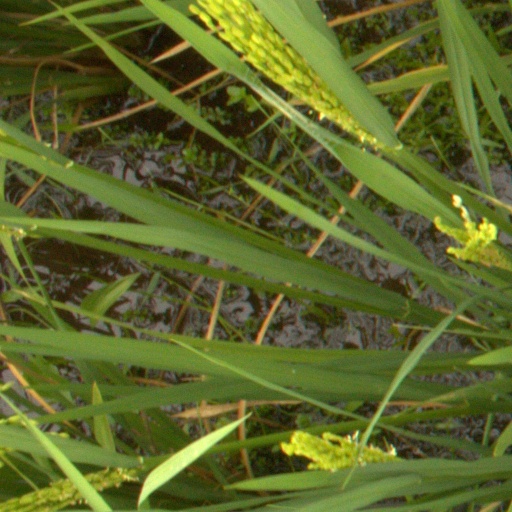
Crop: rice